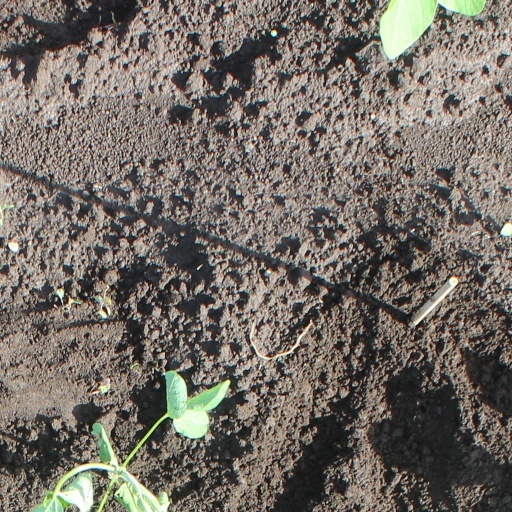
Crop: soybean